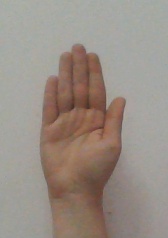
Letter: seen